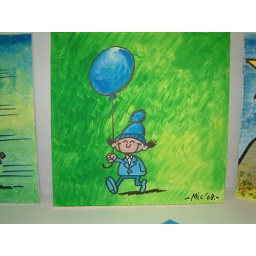
boy in blue with balloon